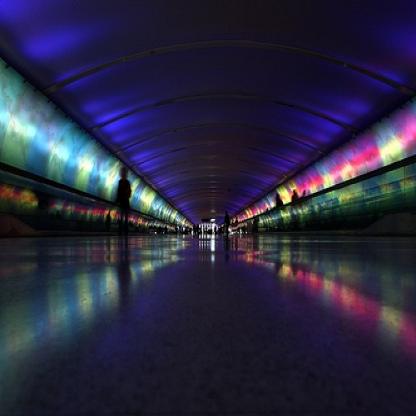
Scene: Indoor